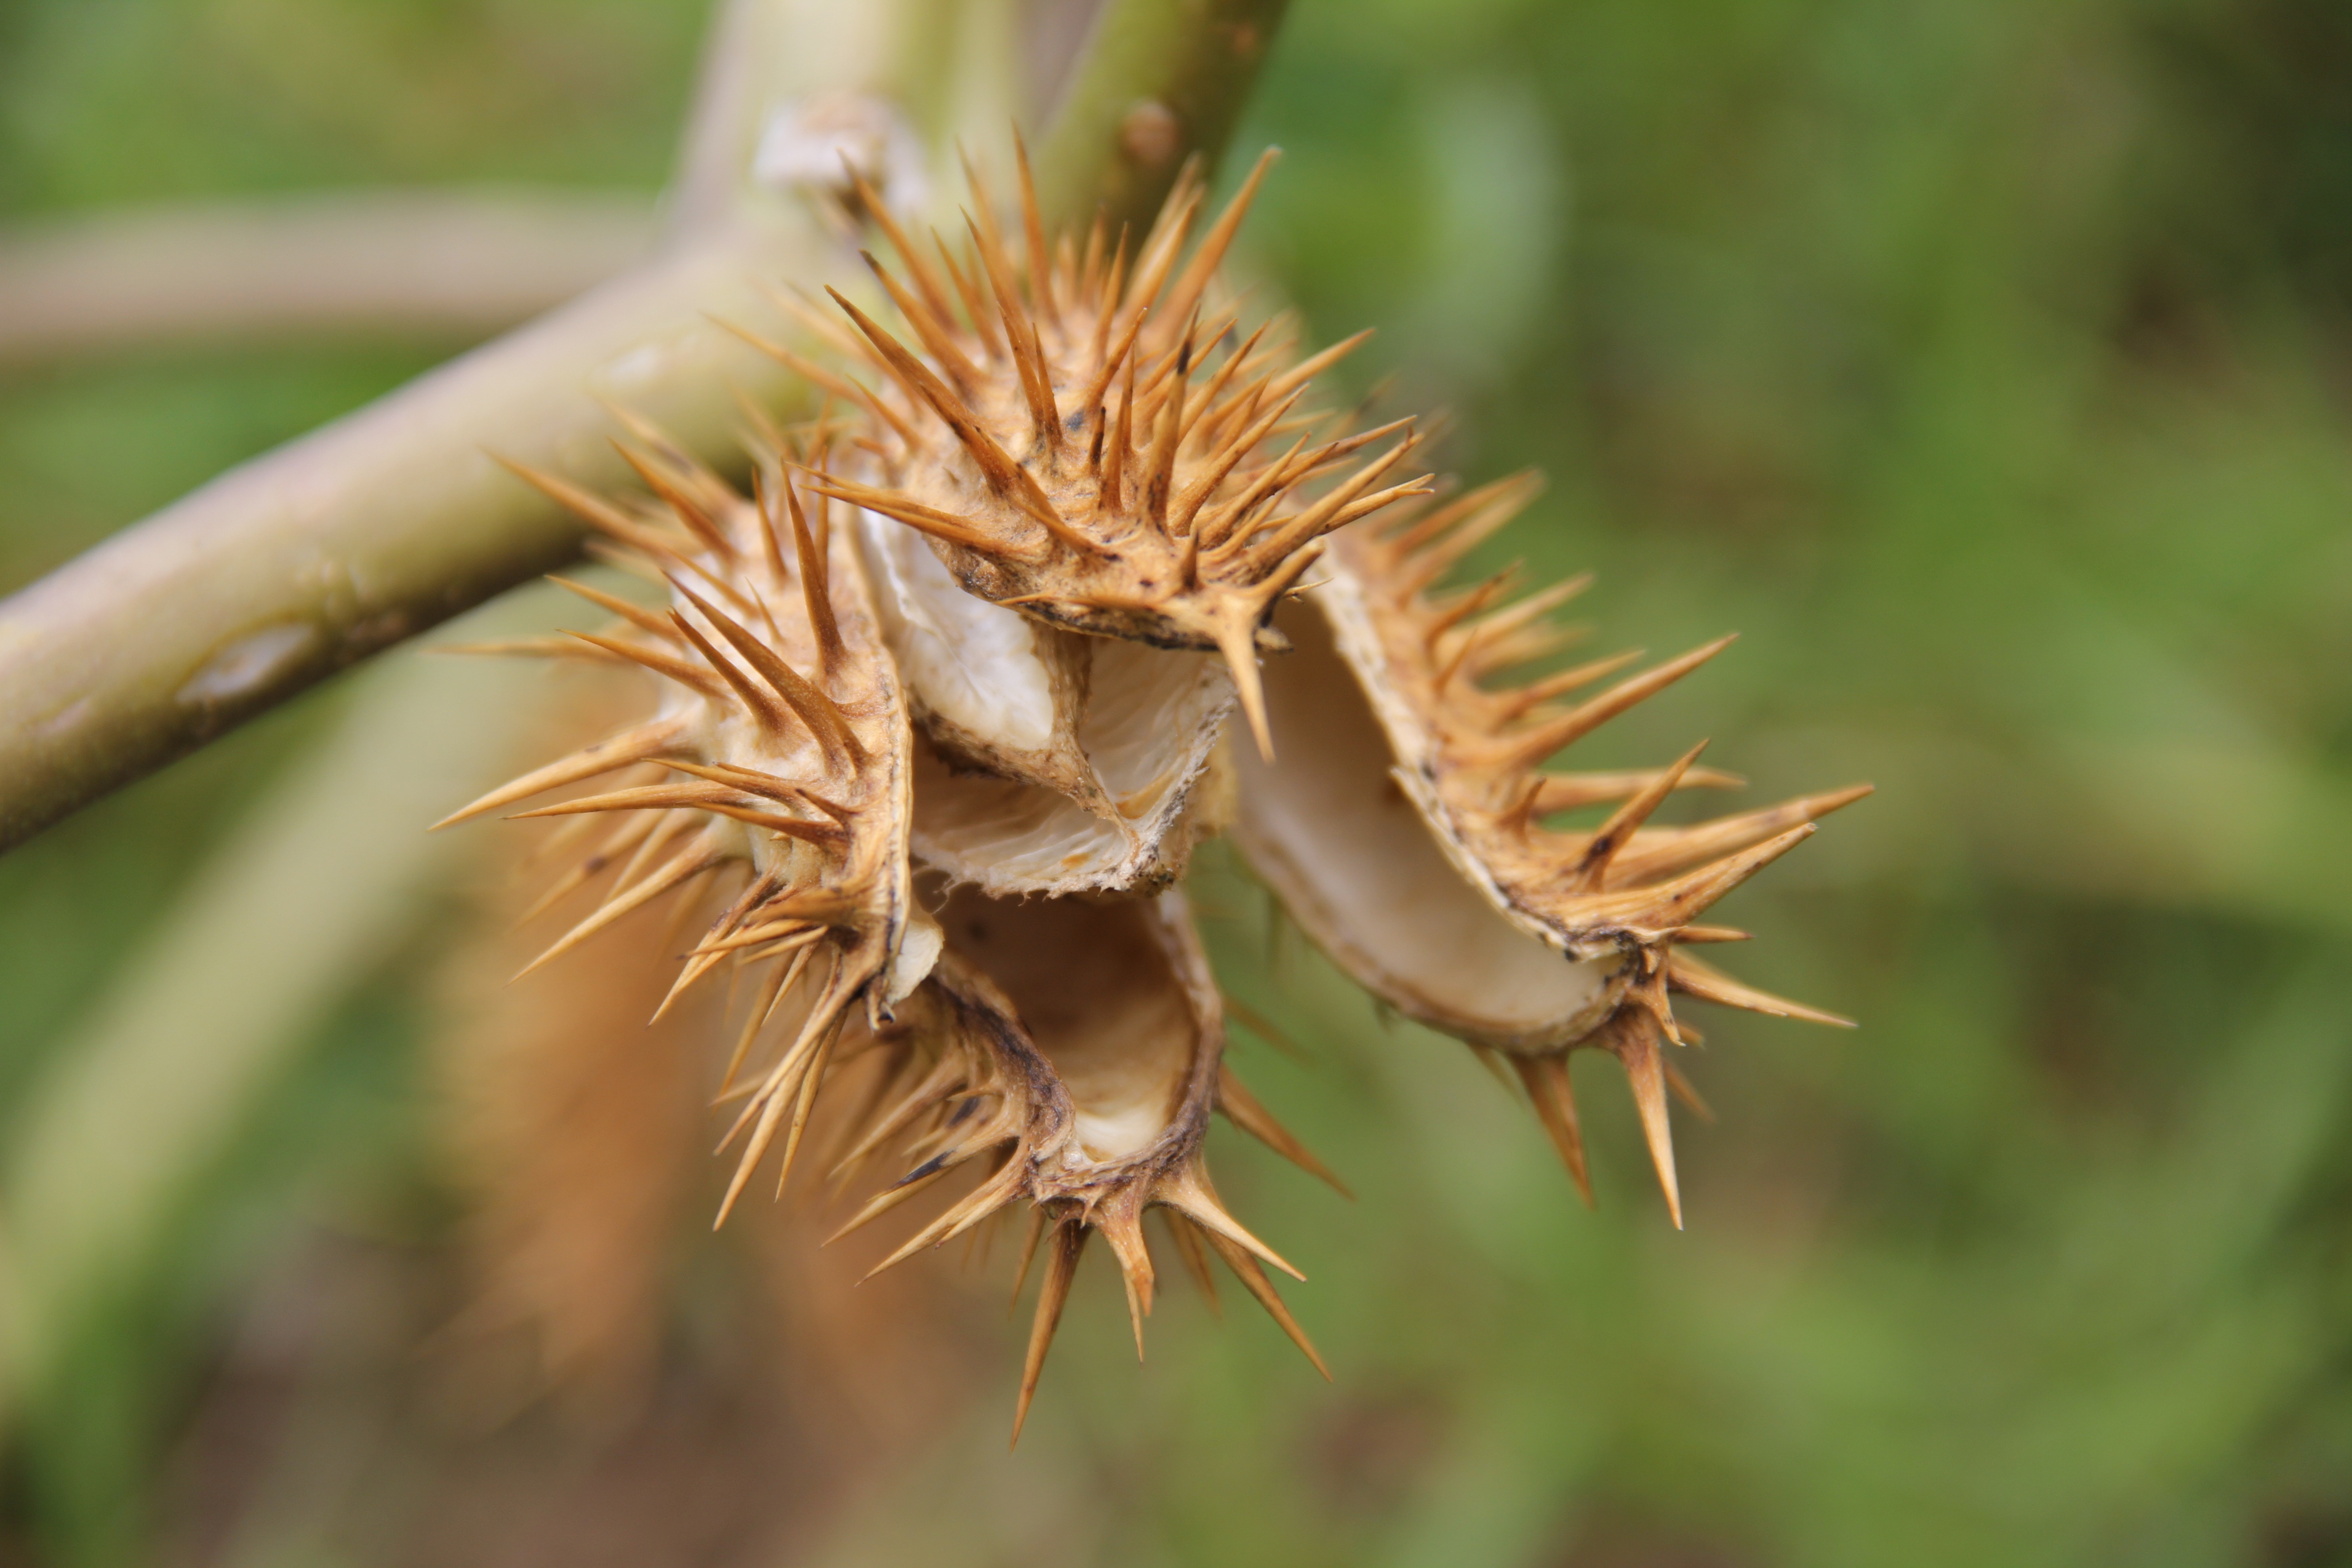
tree, nature, grass, branch, cactus, plant, photography, stem, leaf, desert, flower, food, produce, autumn, botany, yellow, flora, fauna, wildflower, close up, barbed, thorns, thistle, skewer, hawthorn, sting, macro photography, thorny, flowering plant, daisy family, grass family, plant stem, land plant, thorns spines and prickles